List of populated places in Iğdır Province

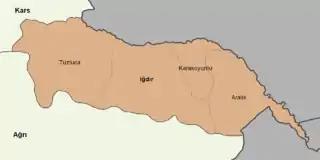
Iğdır Province

Below is the list of populated places in Iğdır Province, Turkey by district. In the following lists first place in each list is the administrative center of the district.